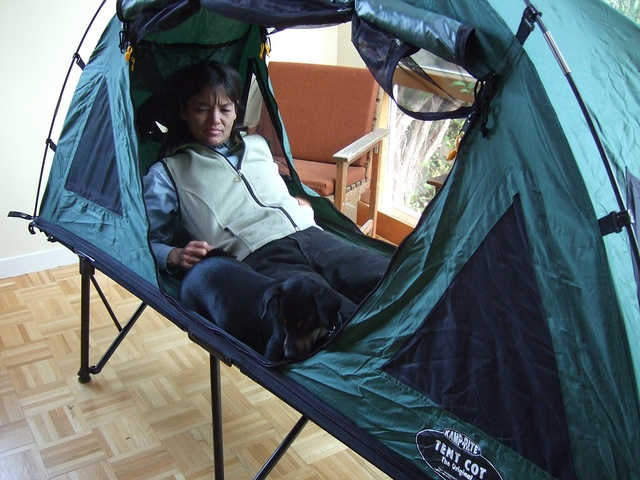
A woman laying inside of a green tent on top of a wood floor.
Person sitting in a tent cot in a room with wood floor.
A man laying in a tent with a puppy .
A man lying on a cot with a tent like enclosure attached on top of it.
Man sitting in a tent wearing a white vest.